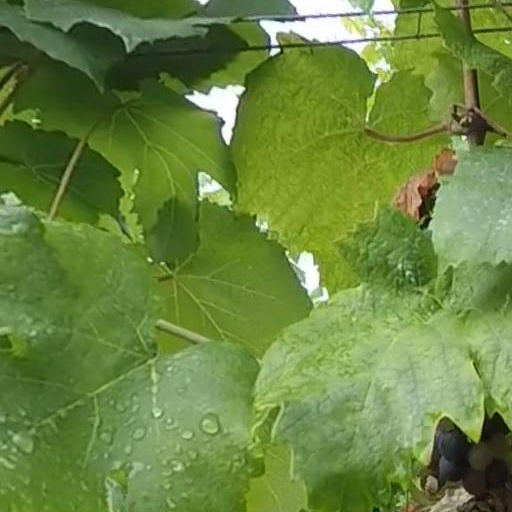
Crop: grape